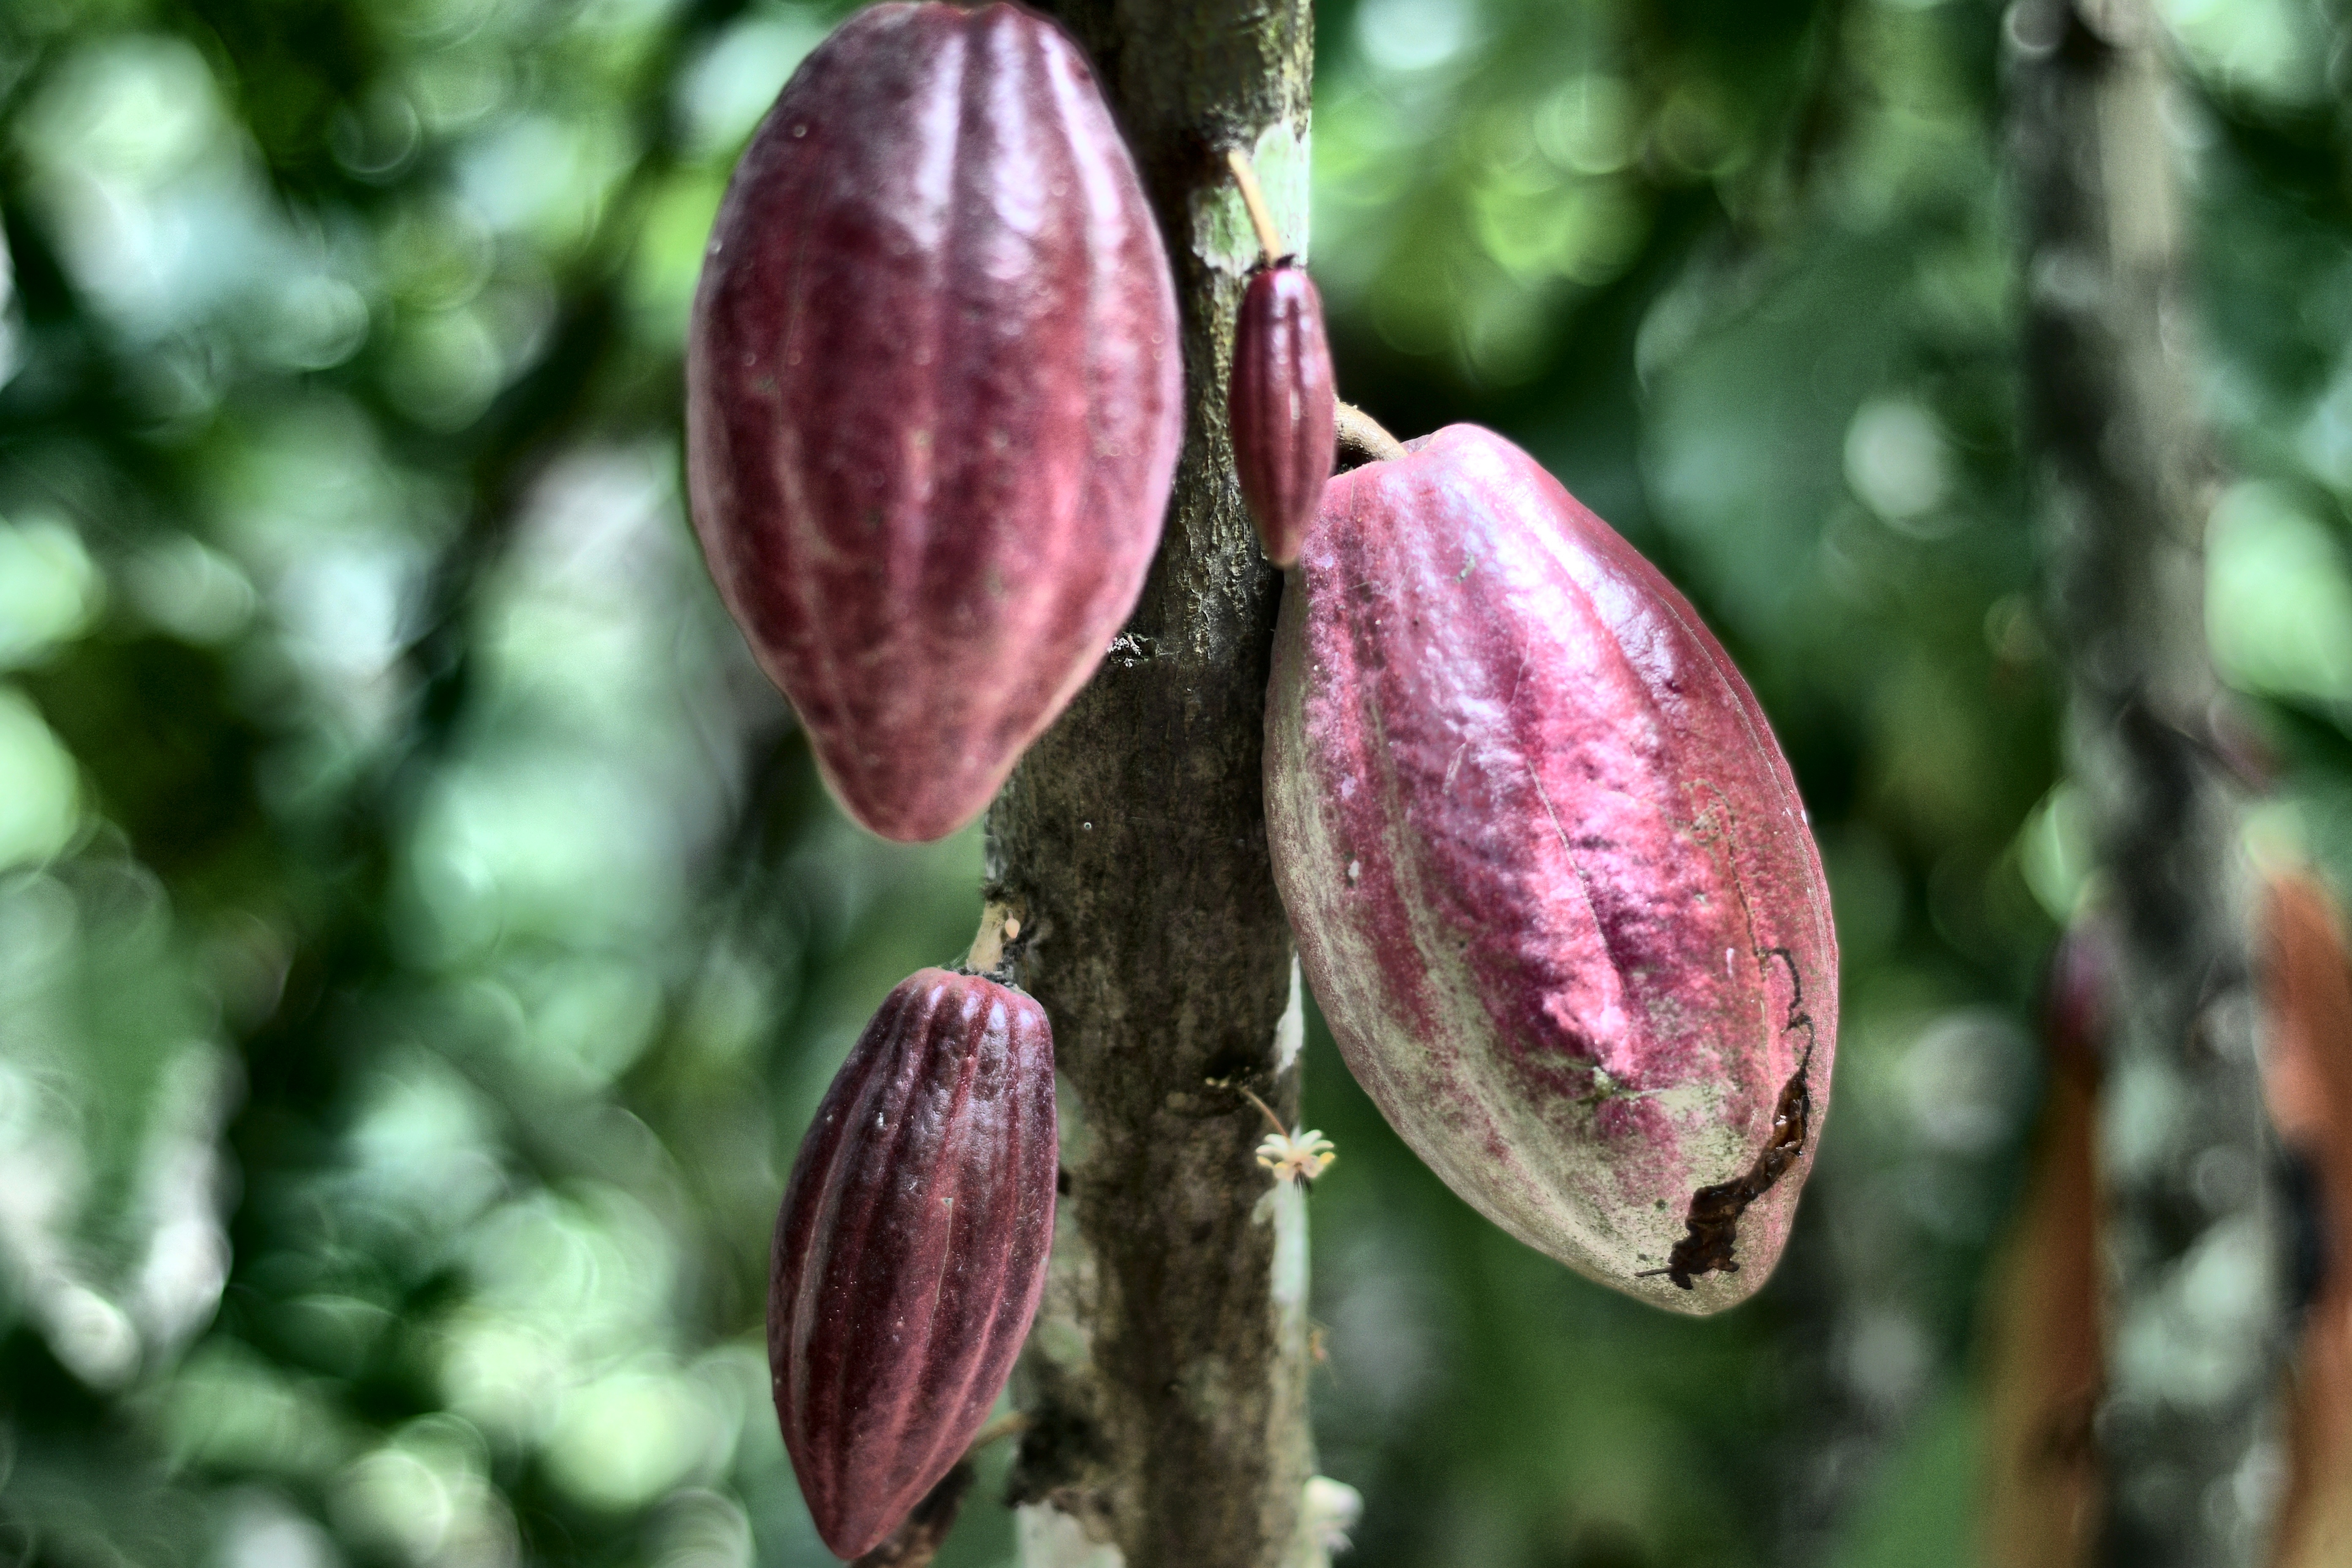
Maturity: unmature
Variety: Amelonado